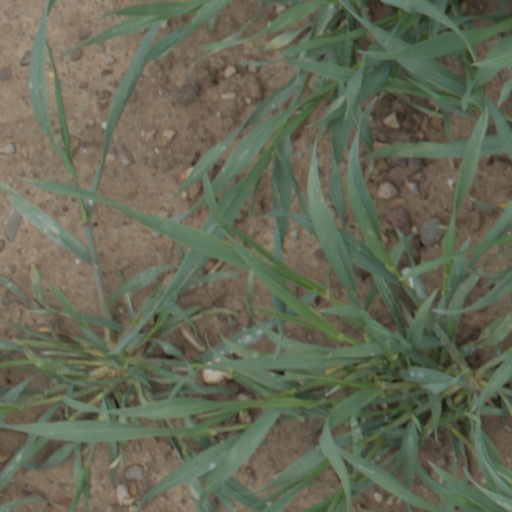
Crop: wheat